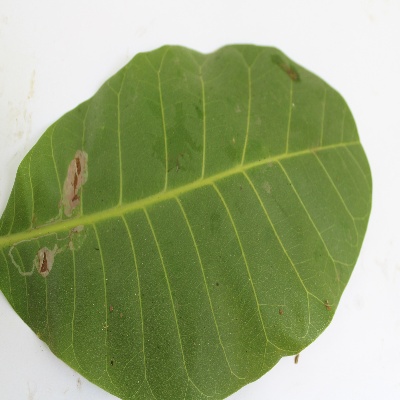
Crop: Cashew
Condition: leaf miner